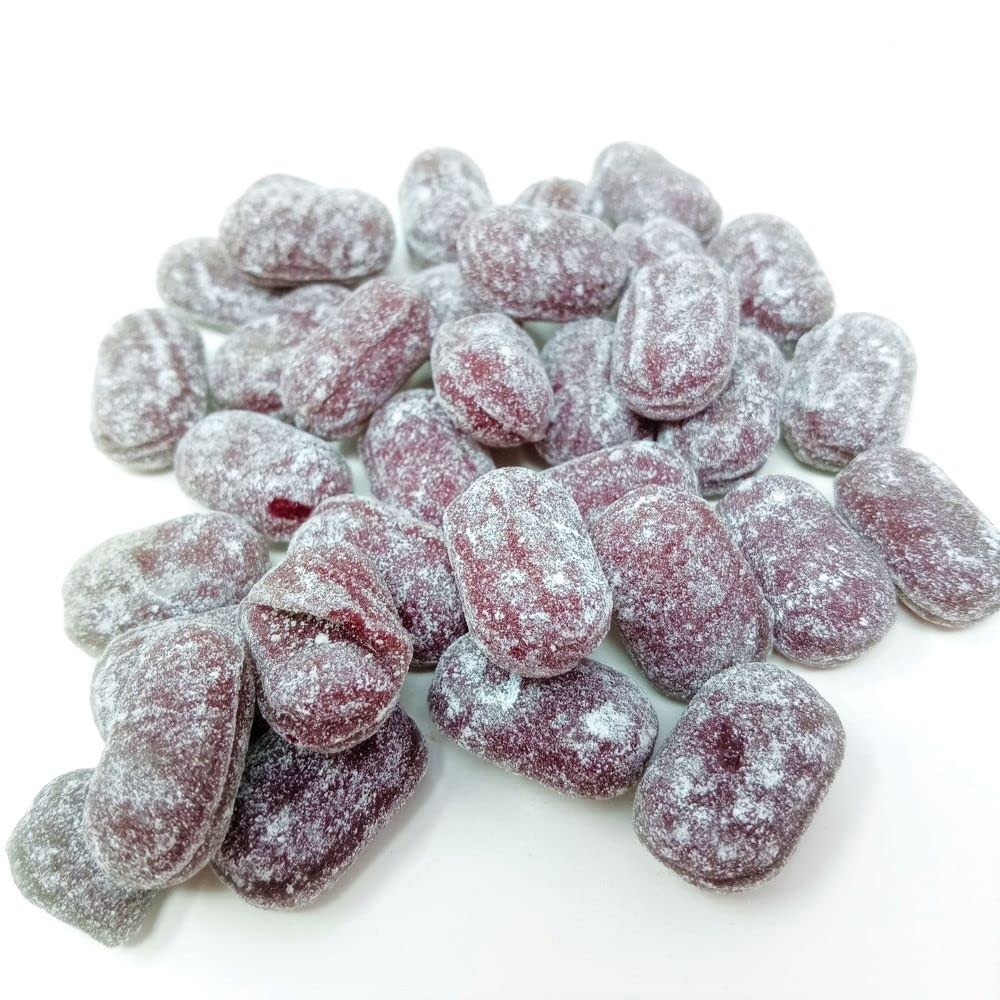
Item Name: Sanded Licorice Drops Old Fashioned Hard Candy 10 pounds Claey's Candies
Bullet Point 1: Hard candy
Bullet Point 2: Sugar-coated
Bullet Point 3: Sweet
Product Description: Savor the distinctive taste of Sanded Licorice Drops! These hard candies combine the robust flavor of licorice with a light sugar coating for added sweetness. Each drop is meticulously crafted to deliver a sweet and delightful licorice experience. Ideal for sharing or enjoying on your own, these drops are a classic treat that will bring back fond memories. Buy from Beulah’s Candyland and indulge in the unique flavor of Sanded Licorice Drops!
Value: 160.0
Unit: Ounce

Price: 54.82